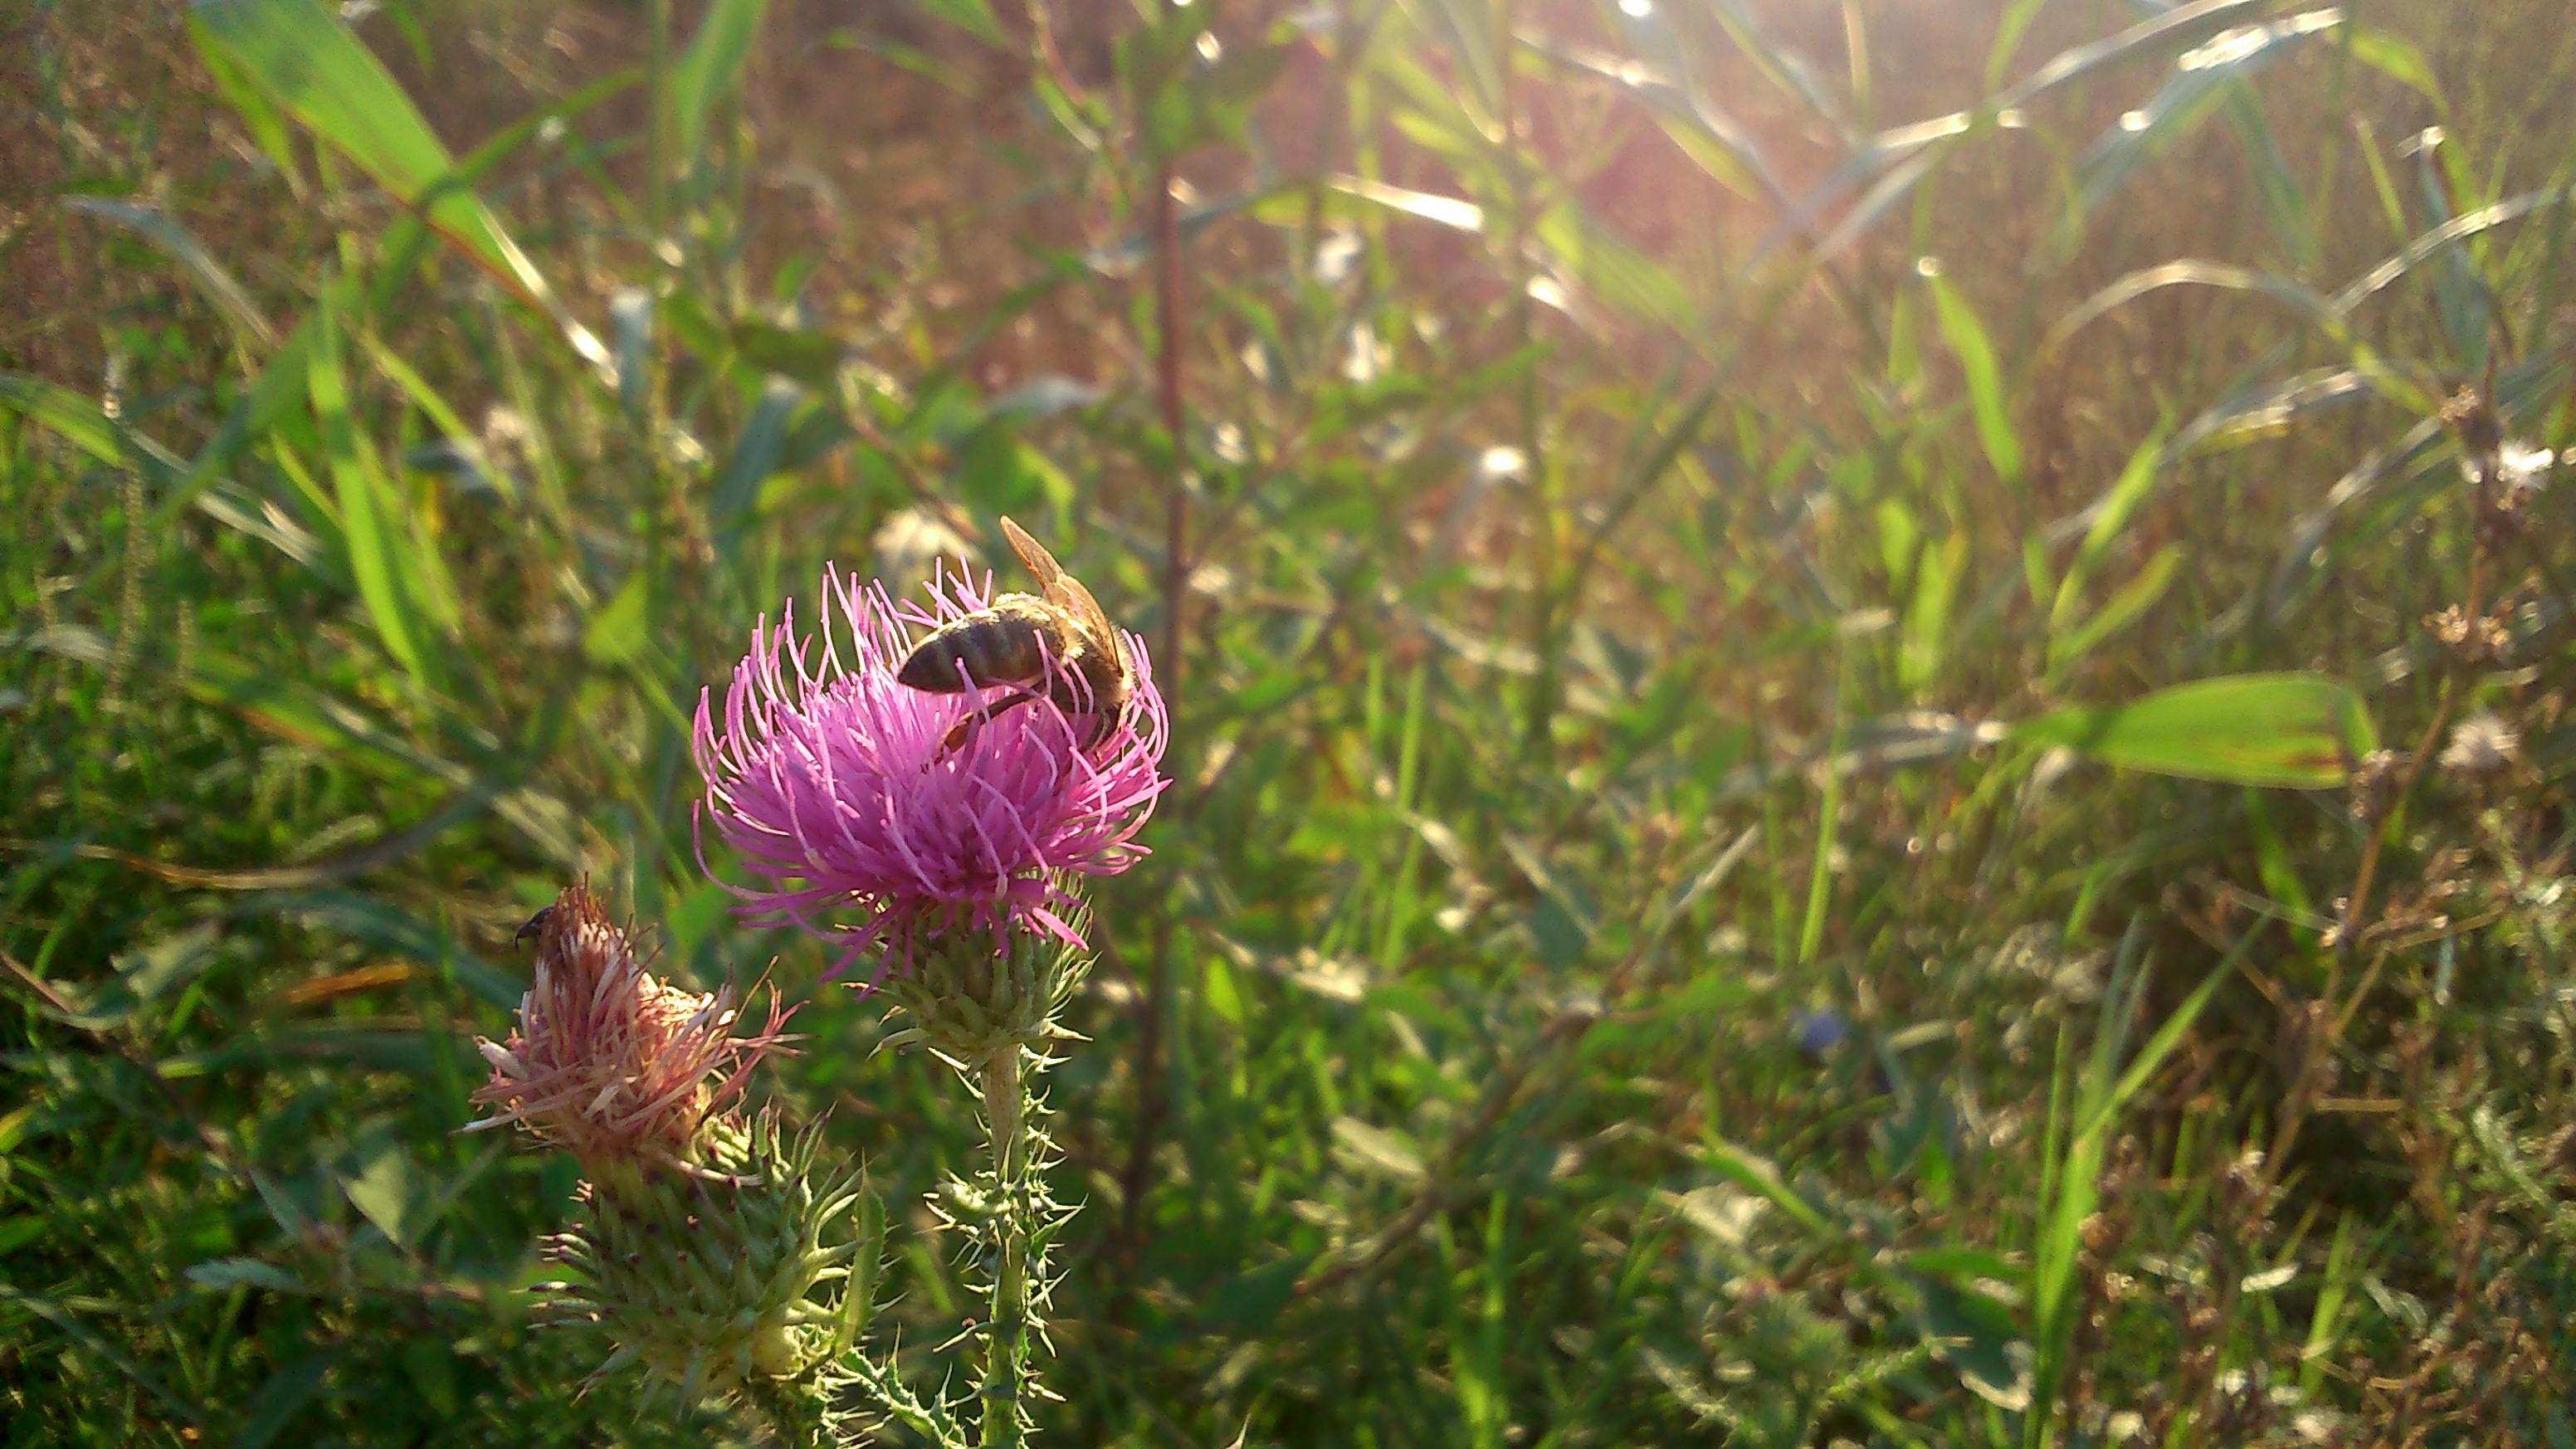
nature, grass, plant, meadow, prairie, flower, green, botany, flora, wildflower, habitat, macro photography, flowering plant, natural environment, grass family, land plant